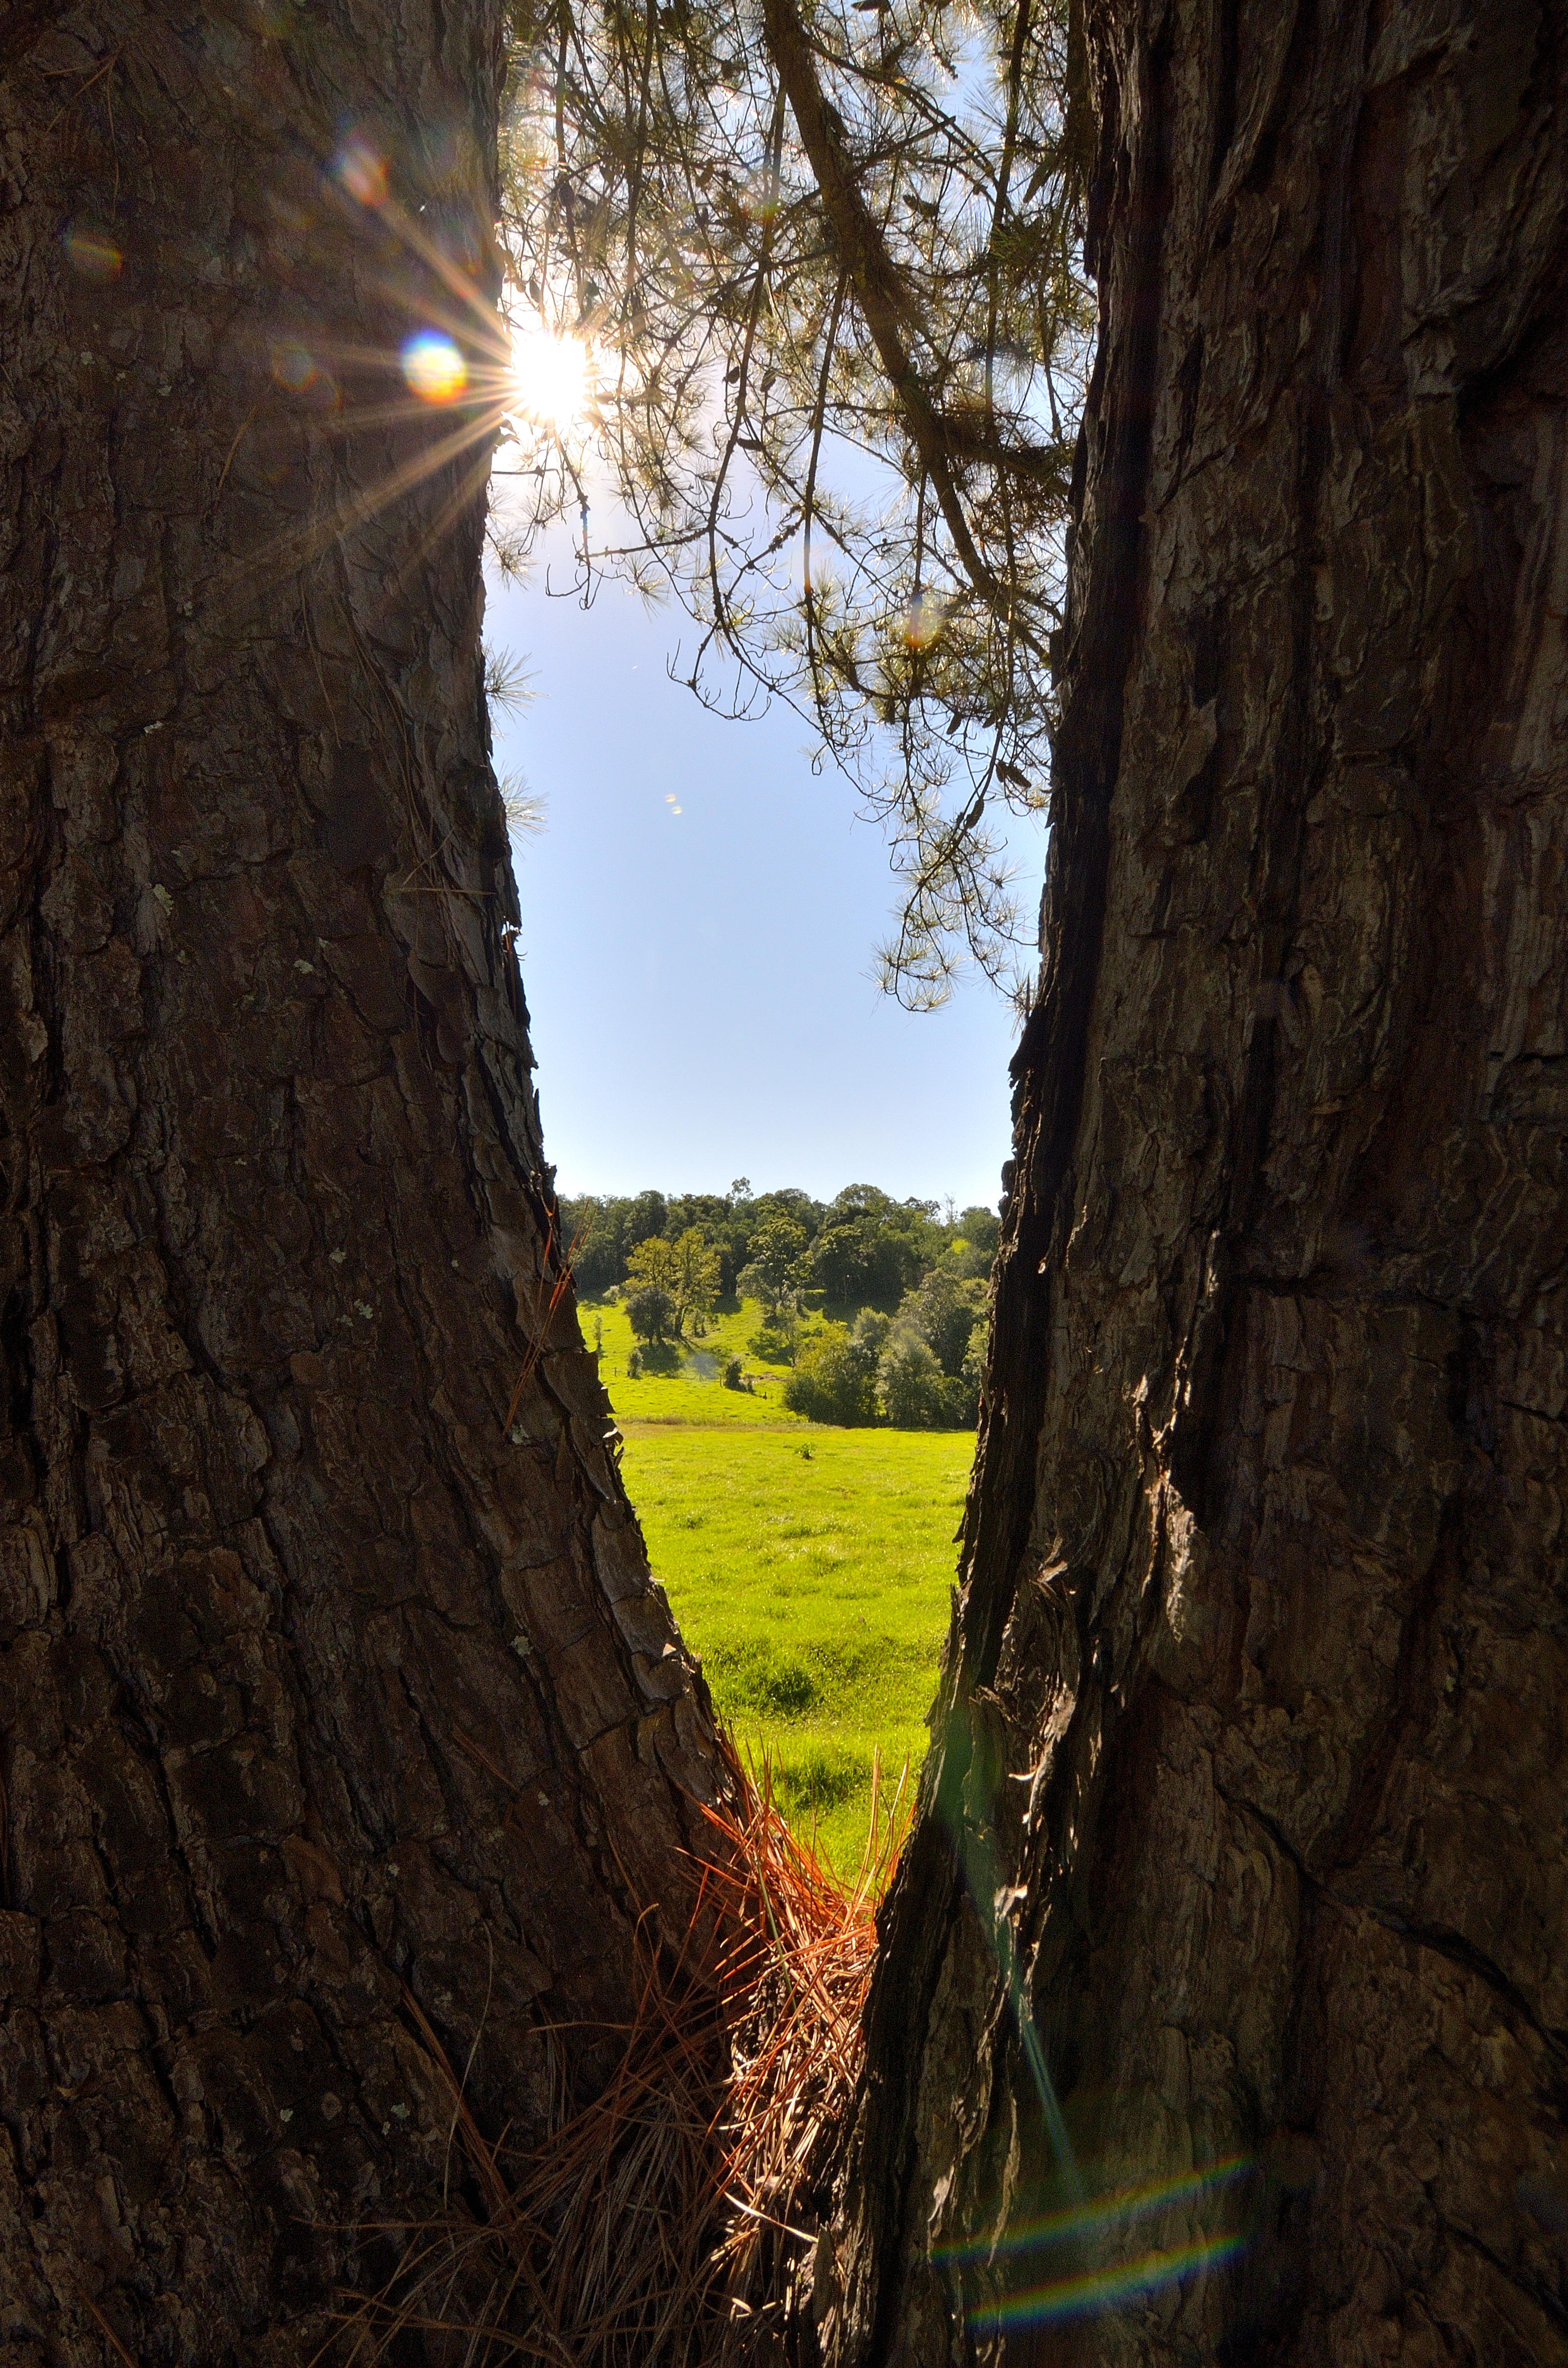
landscape, tree, nature, forest, rock, wilderness, plant, sunlight, morning, leaf, flower, green, autumn, soil, season, valle, sol, monte, madera, potrero, misiones, selva, vallehermoso, habitat, rural area, natural environment, woody plant